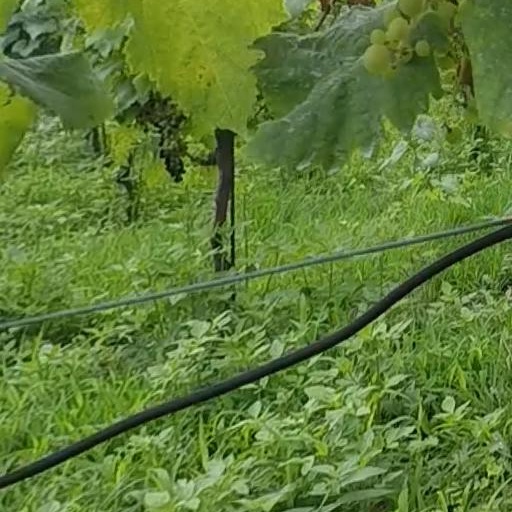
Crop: grape